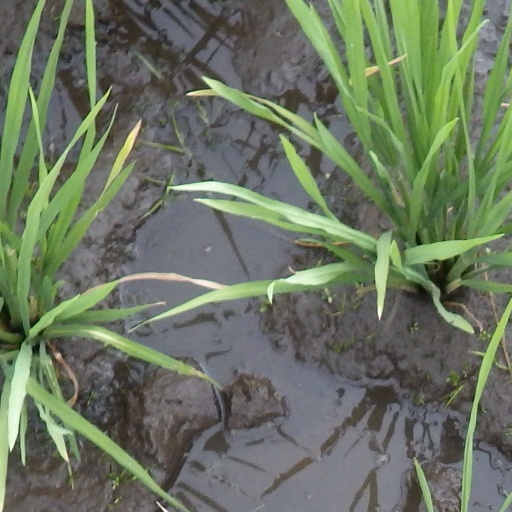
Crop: rice